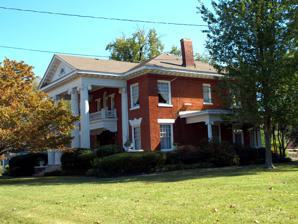
Building: Colonel O.R. Hood House
Country: United States of America
Year built: 1904
Historic house in Alabama, United States United States historic place Col. O. R. Hood House U.S. National Register of Historic Places Alabama Register of Landmarks and Heritage The house in October 2014 Show map of Alabama Show map of the United States Location 862 Chestnut St., Gadsden, Alabama Coordinates 34°0′50″N 86°0′51″W / 34.01389°N 86.01417°W / 34.01389; -86.01417 Area less than one acre Built 1904 ( 1904 ) Built by James Crisman Architect James Crisman Architectural style Classical Revival NRHP reference No. 86001000 Significant dates Added to NRHP May 8, 1986 Designated ARLH April 16, 1985 The Colonel O. R. Hood House is a historic residence in Gadsden, Alabama , United States.  The house was built in 1904 by Oliver Roland Hood, an attorney, politician, industrialist, and one of the founders of the Alabama Power Company .  He was also a delegate to the state's 1901 constitutional convention.  It was designed and constructed by architect/builder James Crisman. Upon Hood's death in 1951, the house was purchased by the Woman's Club of Gadsden, a community service organization.  The house is built in Classical Revival style with some Victorian details.  The façade is dominated by a double-height portico supported by four Ionic columns .  The front door is flanked by wide sidelights and a tall transom .  The house also has two side entrances on octagonal bays at the rear of each side. The house was listed on the Alabama Register of Landmarks and Heritage in 1985 and the National Register of Historic Places in 1986. References Wikimedia Commons has media related to Colonel O.R. Hood House .